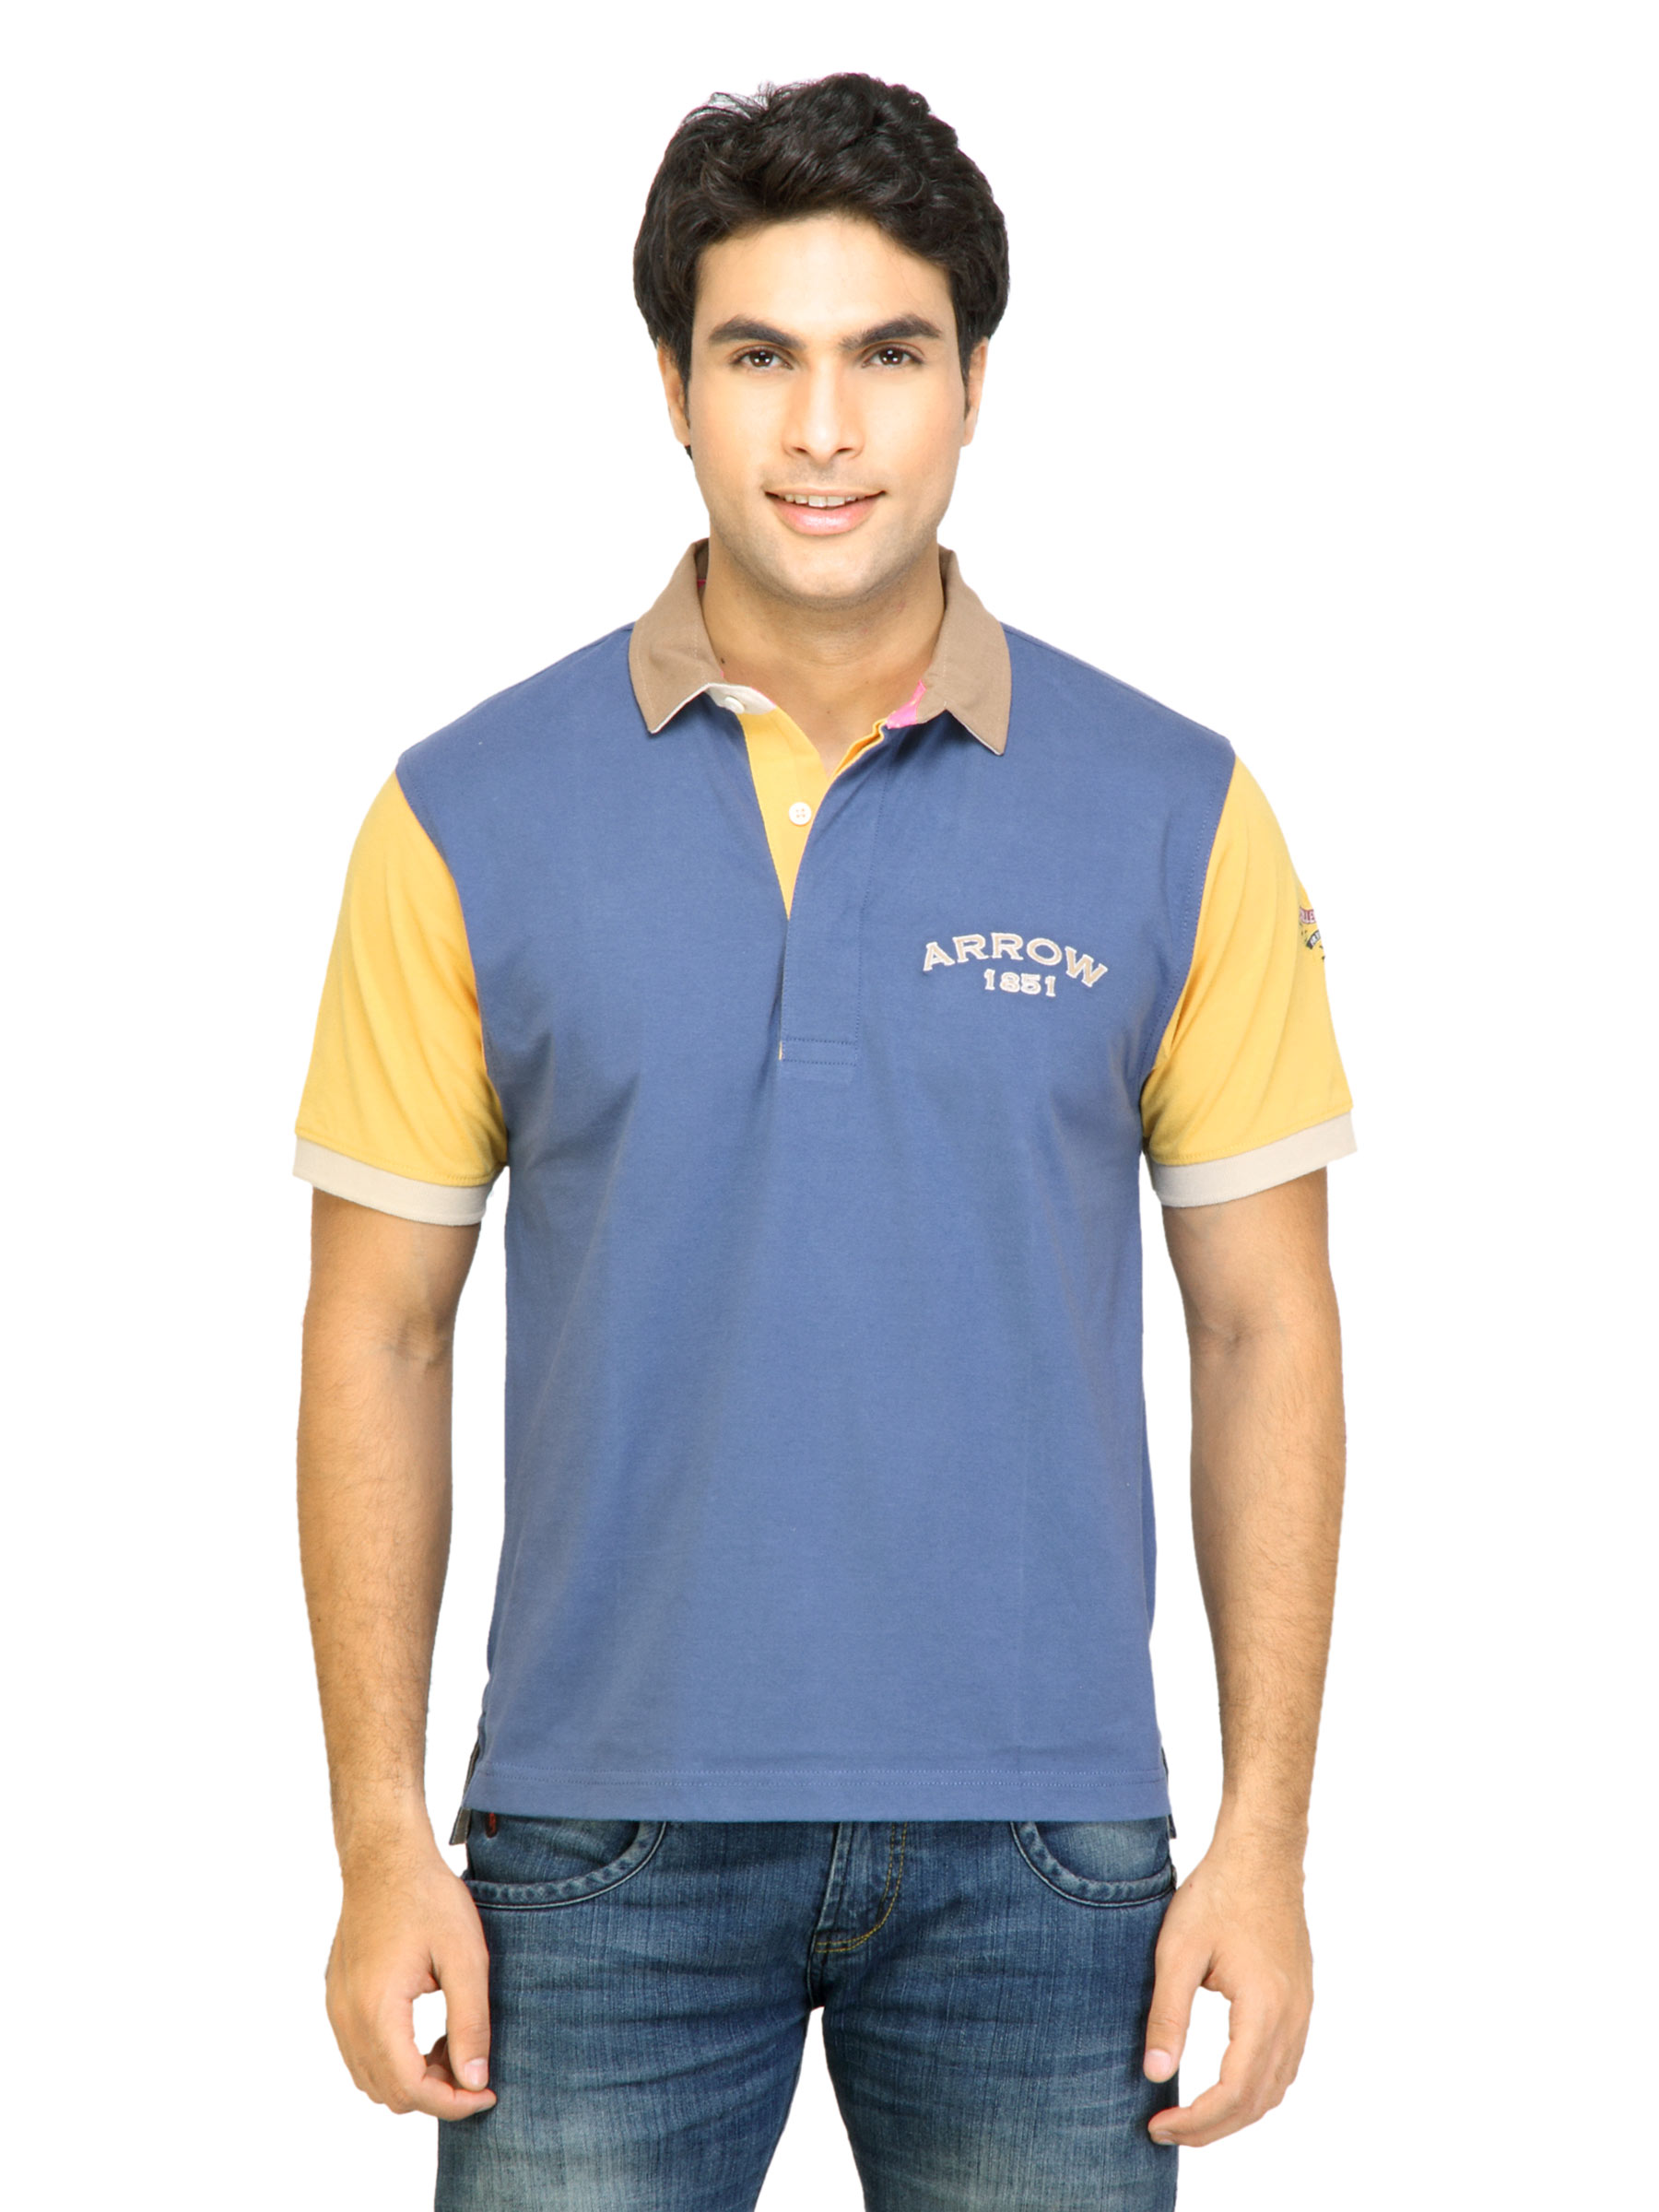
Arrow Sport Men Solid Blue Polo Tshirts
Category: Apparel / Topwear / Tshirts
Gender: Men
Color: Blue
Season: Fall 2011
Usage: Casual